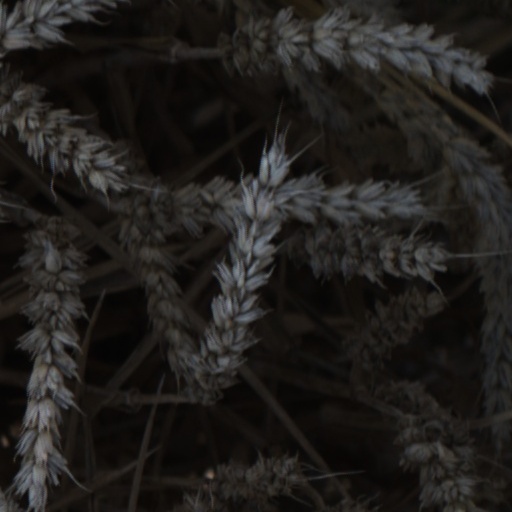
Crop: wheat